Jervis Luas stop

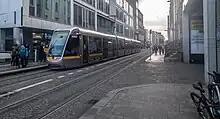
A Luas on the westbound platform bound for Saggart

The Red Line runs east to west along Abbey Street through the city centre, and the Jervis stop is located to the east of Jervis Street, in front of the Jervis Shopping Centre. It also provides access to the Temple Bar and St. Mary's Abbey. It has two edge platforms integrated into the pavement. The platforms are staggered - a rarity for Luas stops - to prevent congestion. The stop connects with a number of Dublin Bus routes including the following: C1 | C2 | C3 | C4 | C5 | C6 | G1 | G2 | 26 | 83 | 145.